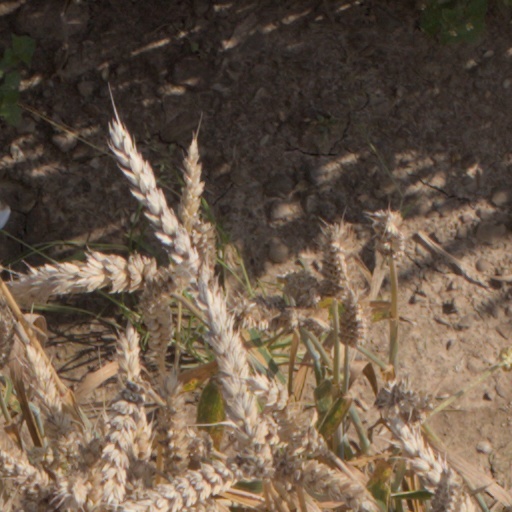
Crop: wheat